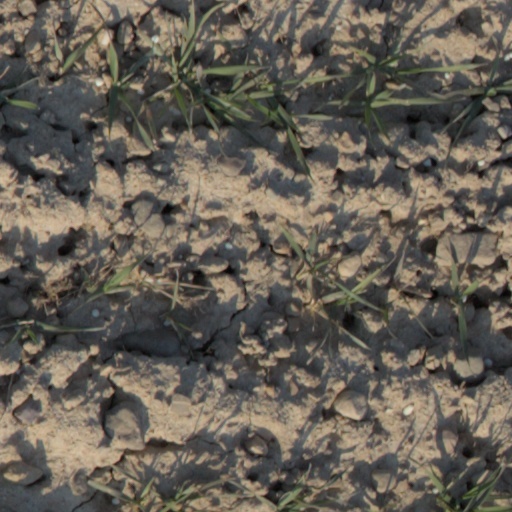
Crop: wheat